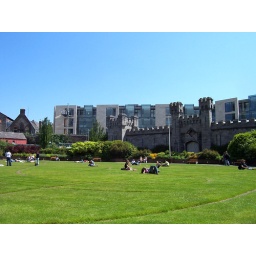
the juxtaposition of very different buildings in dublin castle is weird.